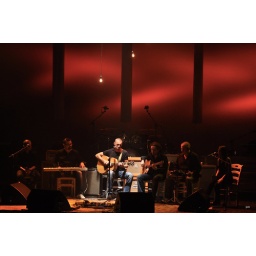
Emotional atmosphere in red ......extra shot from the bag bottomAtmosfera emozionale in rosso.....uno scatto extra dal fondo della sacco....